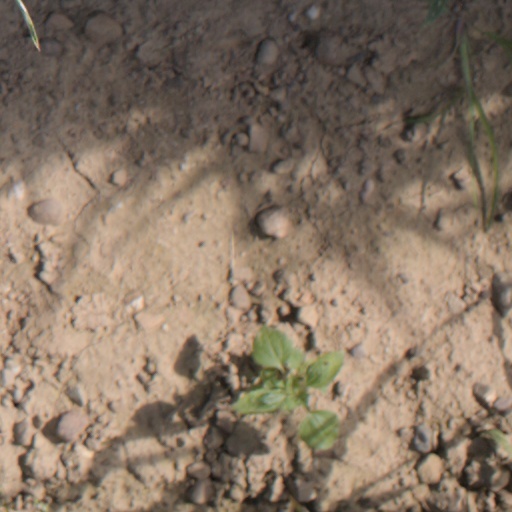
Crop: wheat